Tie goes to the runner

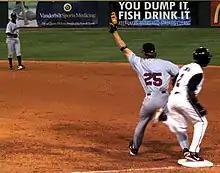
A close play at first base

Tie goes to the runner is a popular interpretation of baseball rules, according to which a forced base runner is considered safe when they reach the next base at the same time as a fielder carrying the ball does. Umpires generally reject the concept that baseball provides for such a tie to occur, and instead rule on the basis that either the player or the ball reached the base first.